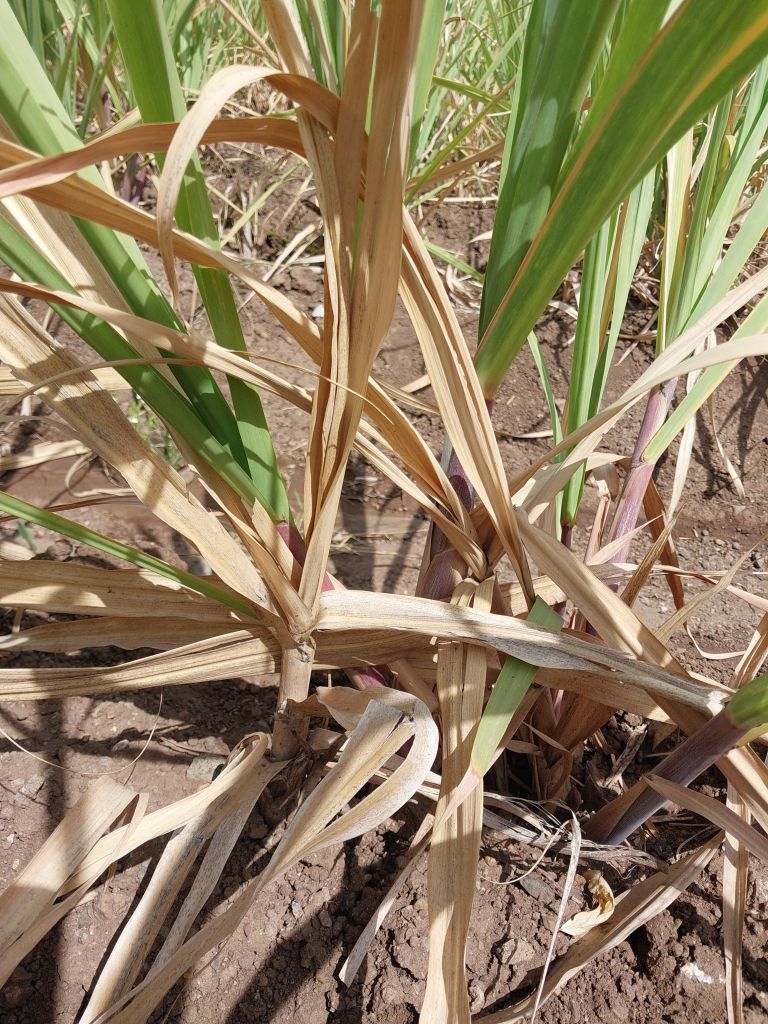
Label: Dried